Guardiola de Berguedà

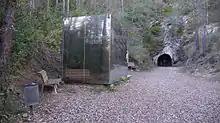
Mine entrance

At the beginning of the 20th century, the Riutort asphalt mine was exploited by the Riutort Mining Company, which was owned by the Frenchmen Jules Claviez and Philipp Petit. They extracted bituminous loam and transported this on mules to the distillation factory, where petrol was extracted from the asphalt.